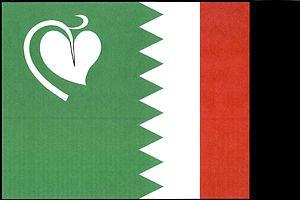
Pila est une commune du district et de la région de Karlovy Vary, en République tchèque. Sa population s'élevait à 533 habitants en 2018.